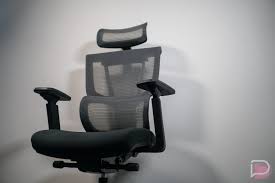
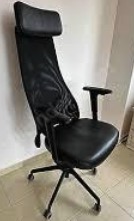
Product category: items_chair
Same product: no